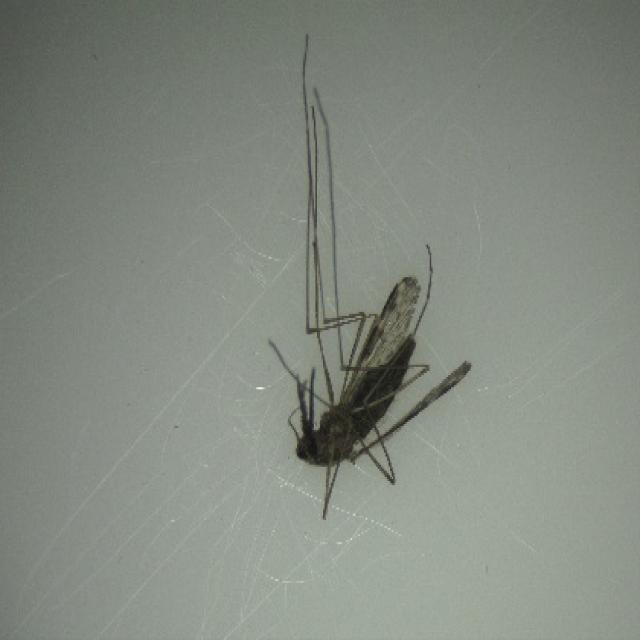
Species: anopheles_sinensis